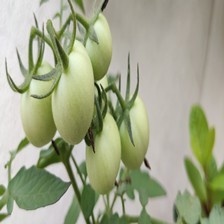
Label: tomato